Adrian Morris (painter)

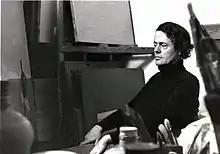
Adrian Morris

Morris was born in London, England. He spent his childhood in rural Somerset before the family moved to the United States, where he attended the progressive Putney School in Vermont. There his precocious talent for painting, inspired by the surrealists in New York, was given full rein. On his return to the UK in 1947, after completion of National Service in the army and spells at art schools in London (Anglo-French Art Centre) and Paris (L'Académie de la Grande Chaumière), he finished his art education at the Royal Academy Schools.